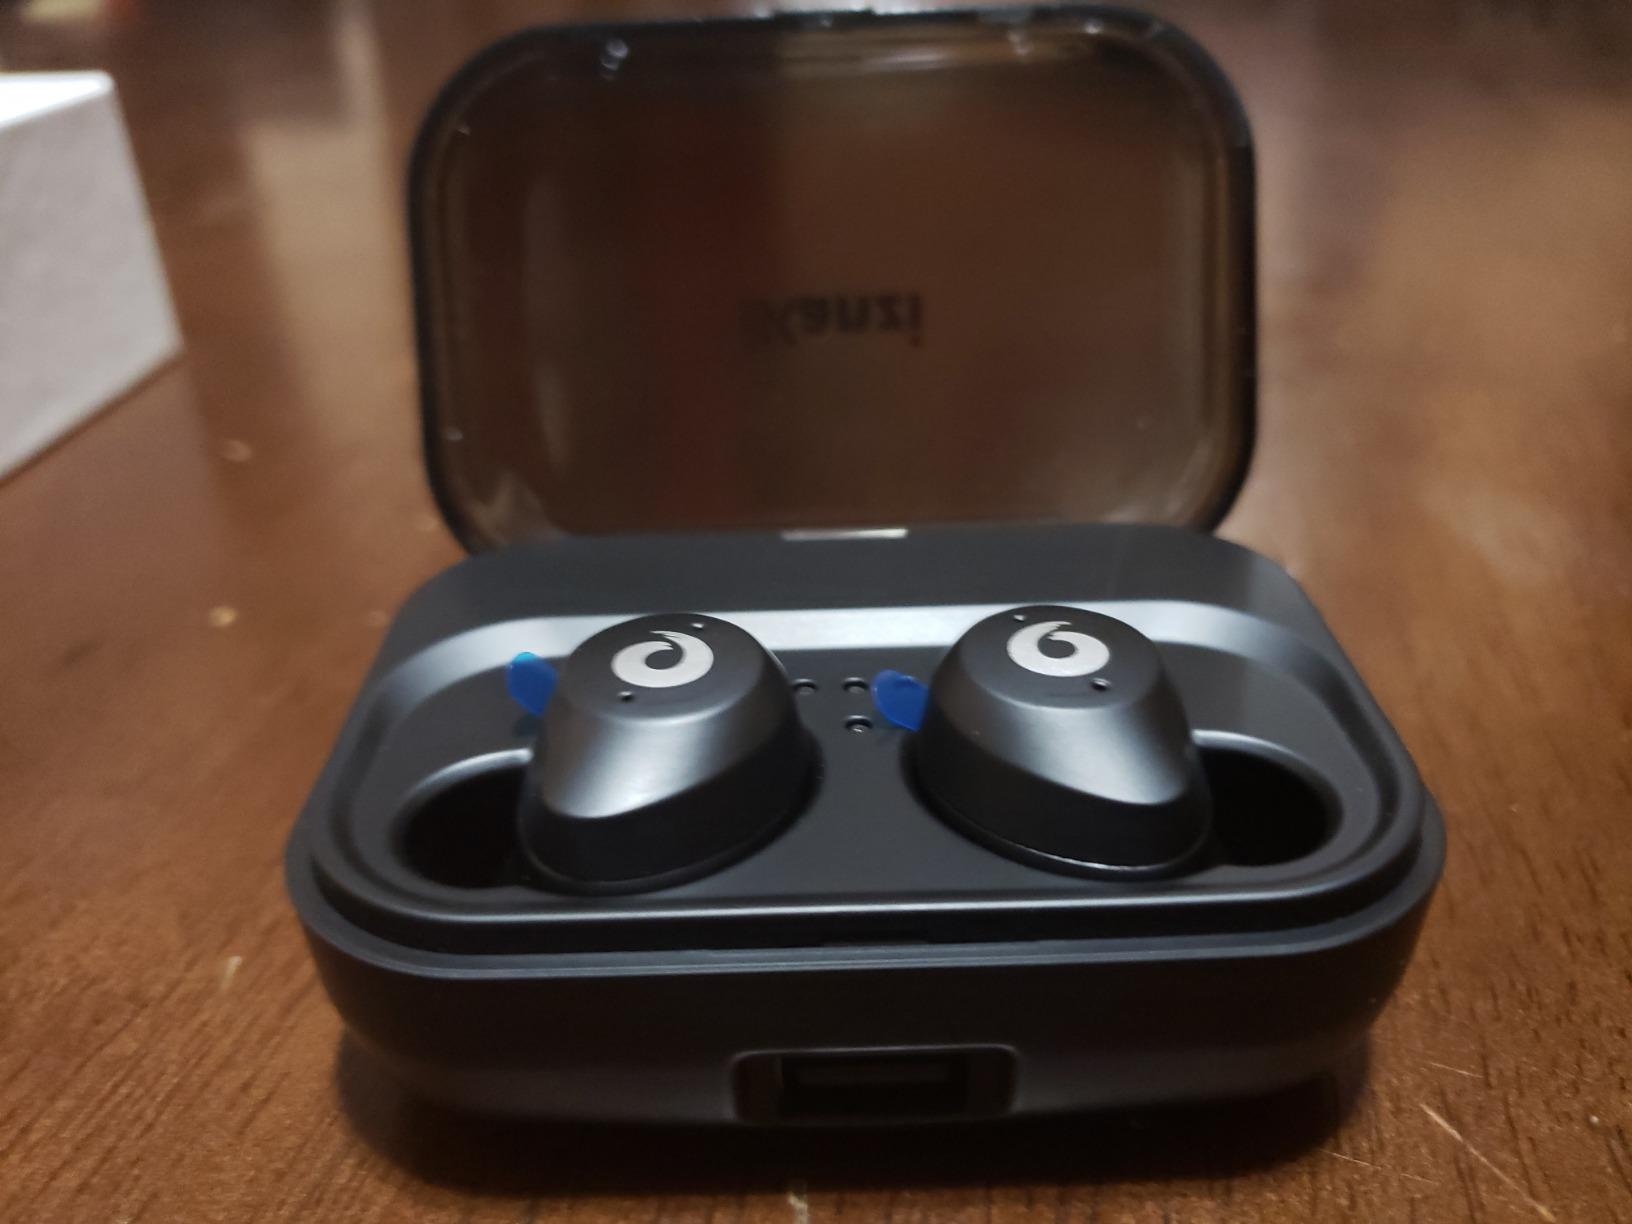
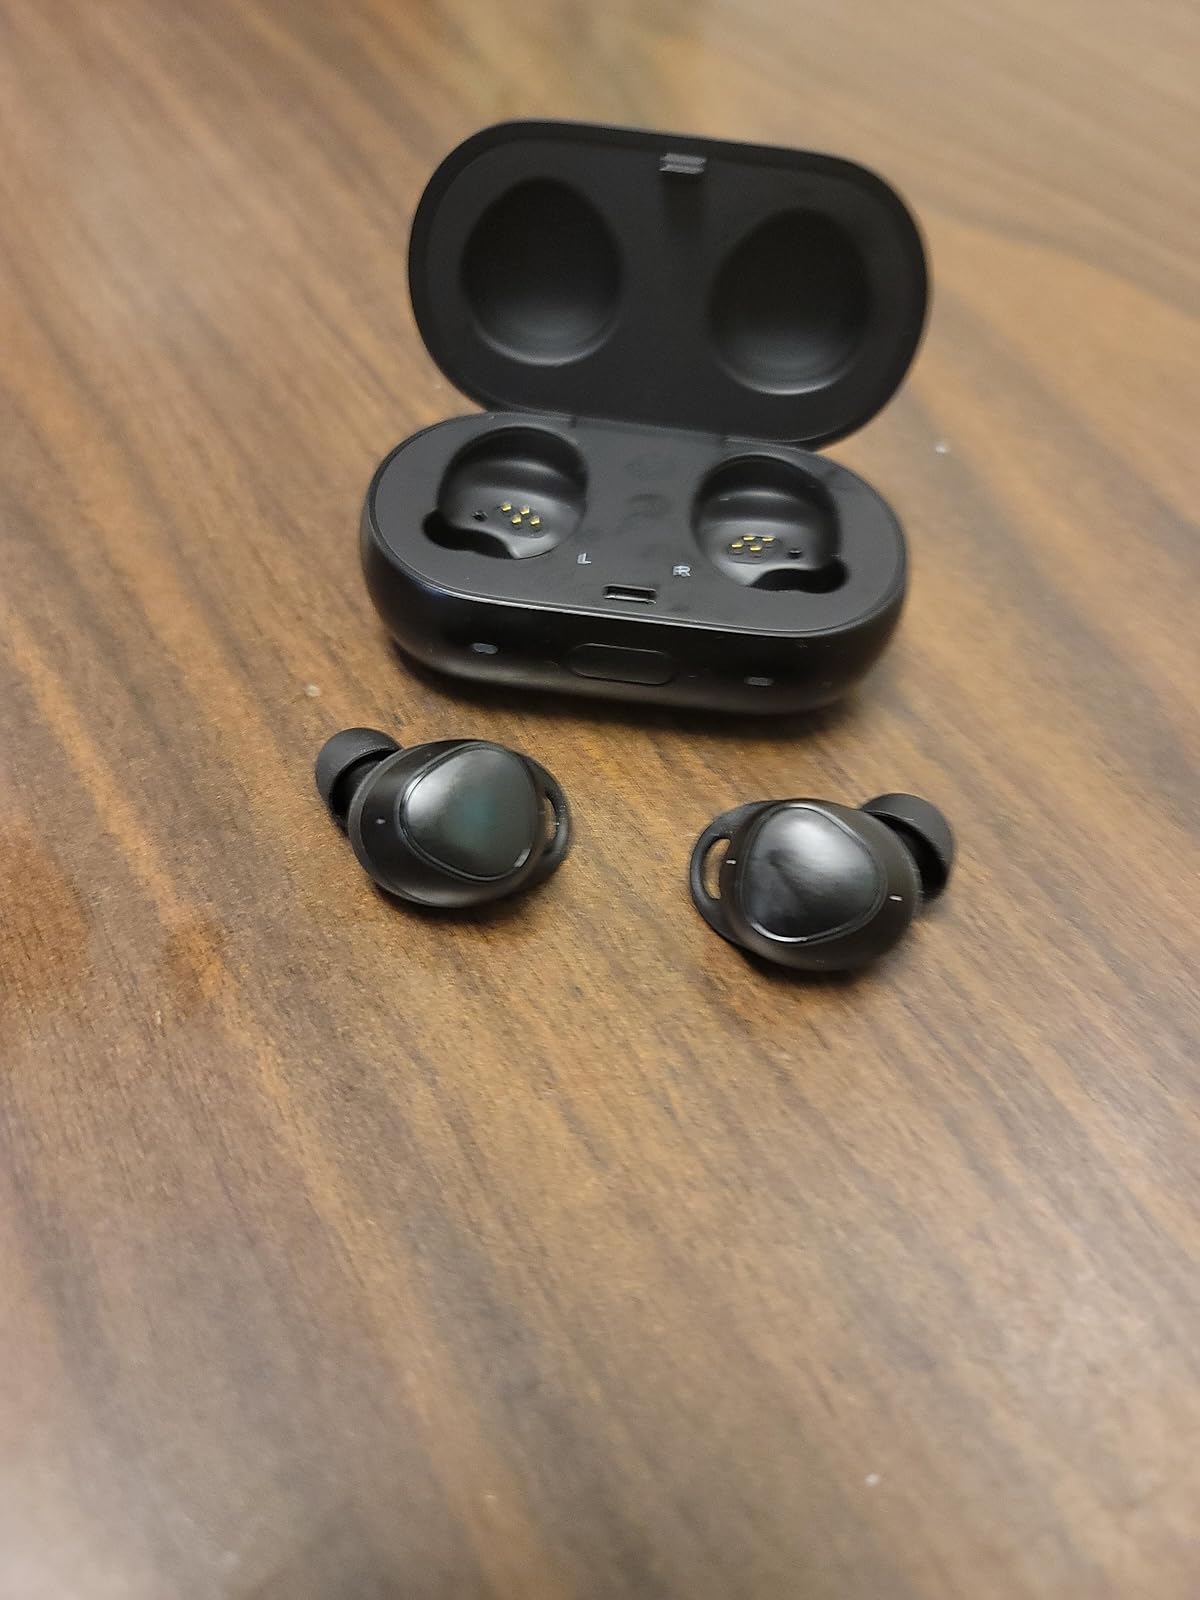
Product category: earbuds
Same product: no